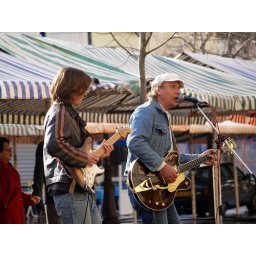
rock in the market